Mary Singleton Copley Pelham

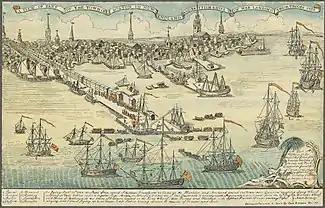
A wide view of a port town with several wharves. In the foreground are eight large sailing ships and several smaller vessels. Soldiers are disembarking from small boats onto a long wharf. The town's skyline is in the distance, with nine tall spires and many smaller buildings. A key at the bottom of the drawing indicates some prominent landmarks and the names of the warships.

Pelham ran the retail and wholesale tobacco shop after the death of her husband, Richard Copley. John was likely by his mother's side in the tobacco shop, a floor below their residence. By mid-July 1748, she moved the business to Lindel's Row, near King Street and Mary and John moved into Peter Pelham's house on Lindel's Row. Mary Pelham continued to operate the tobacco business during the Revolutionary War.